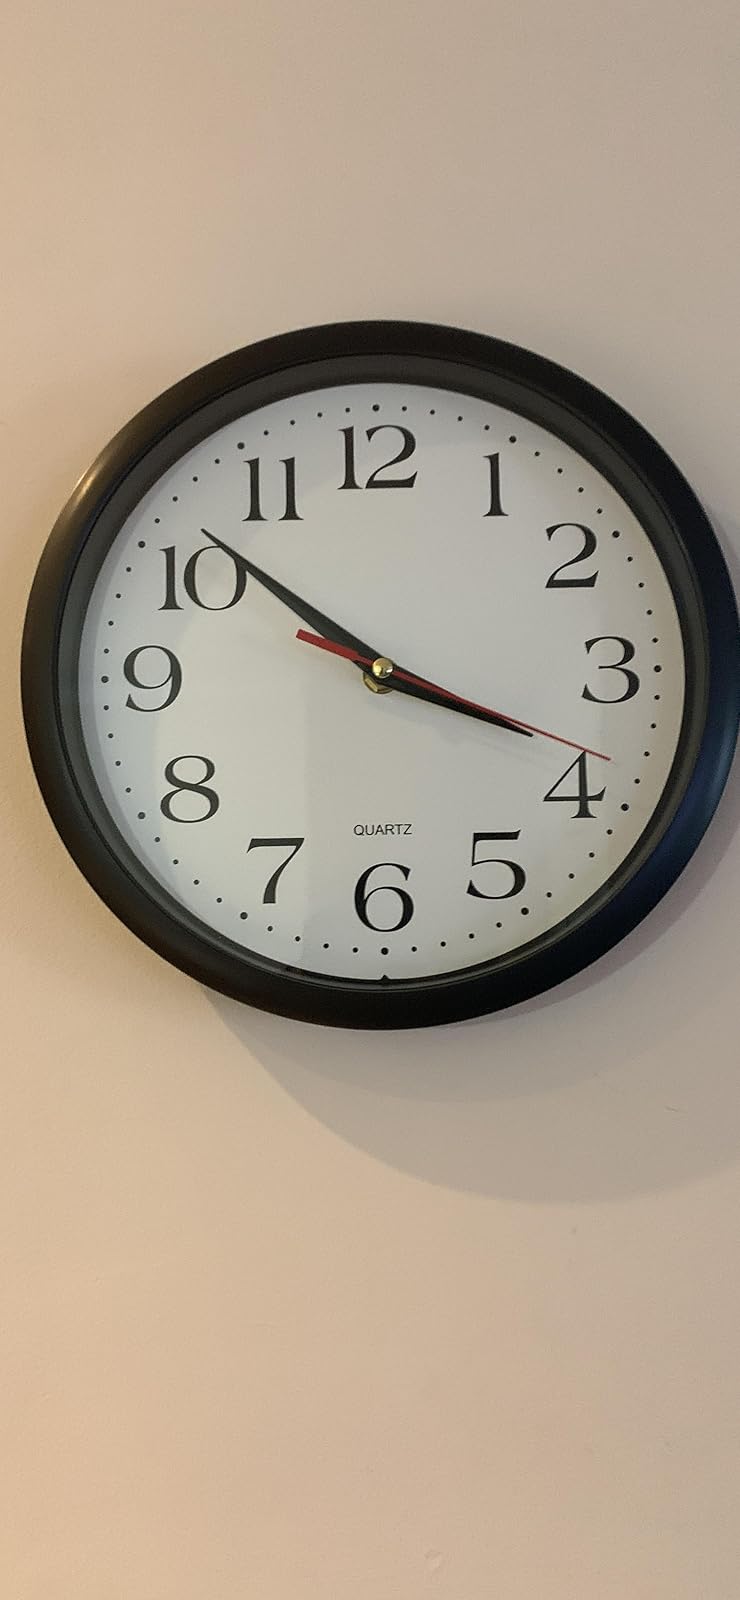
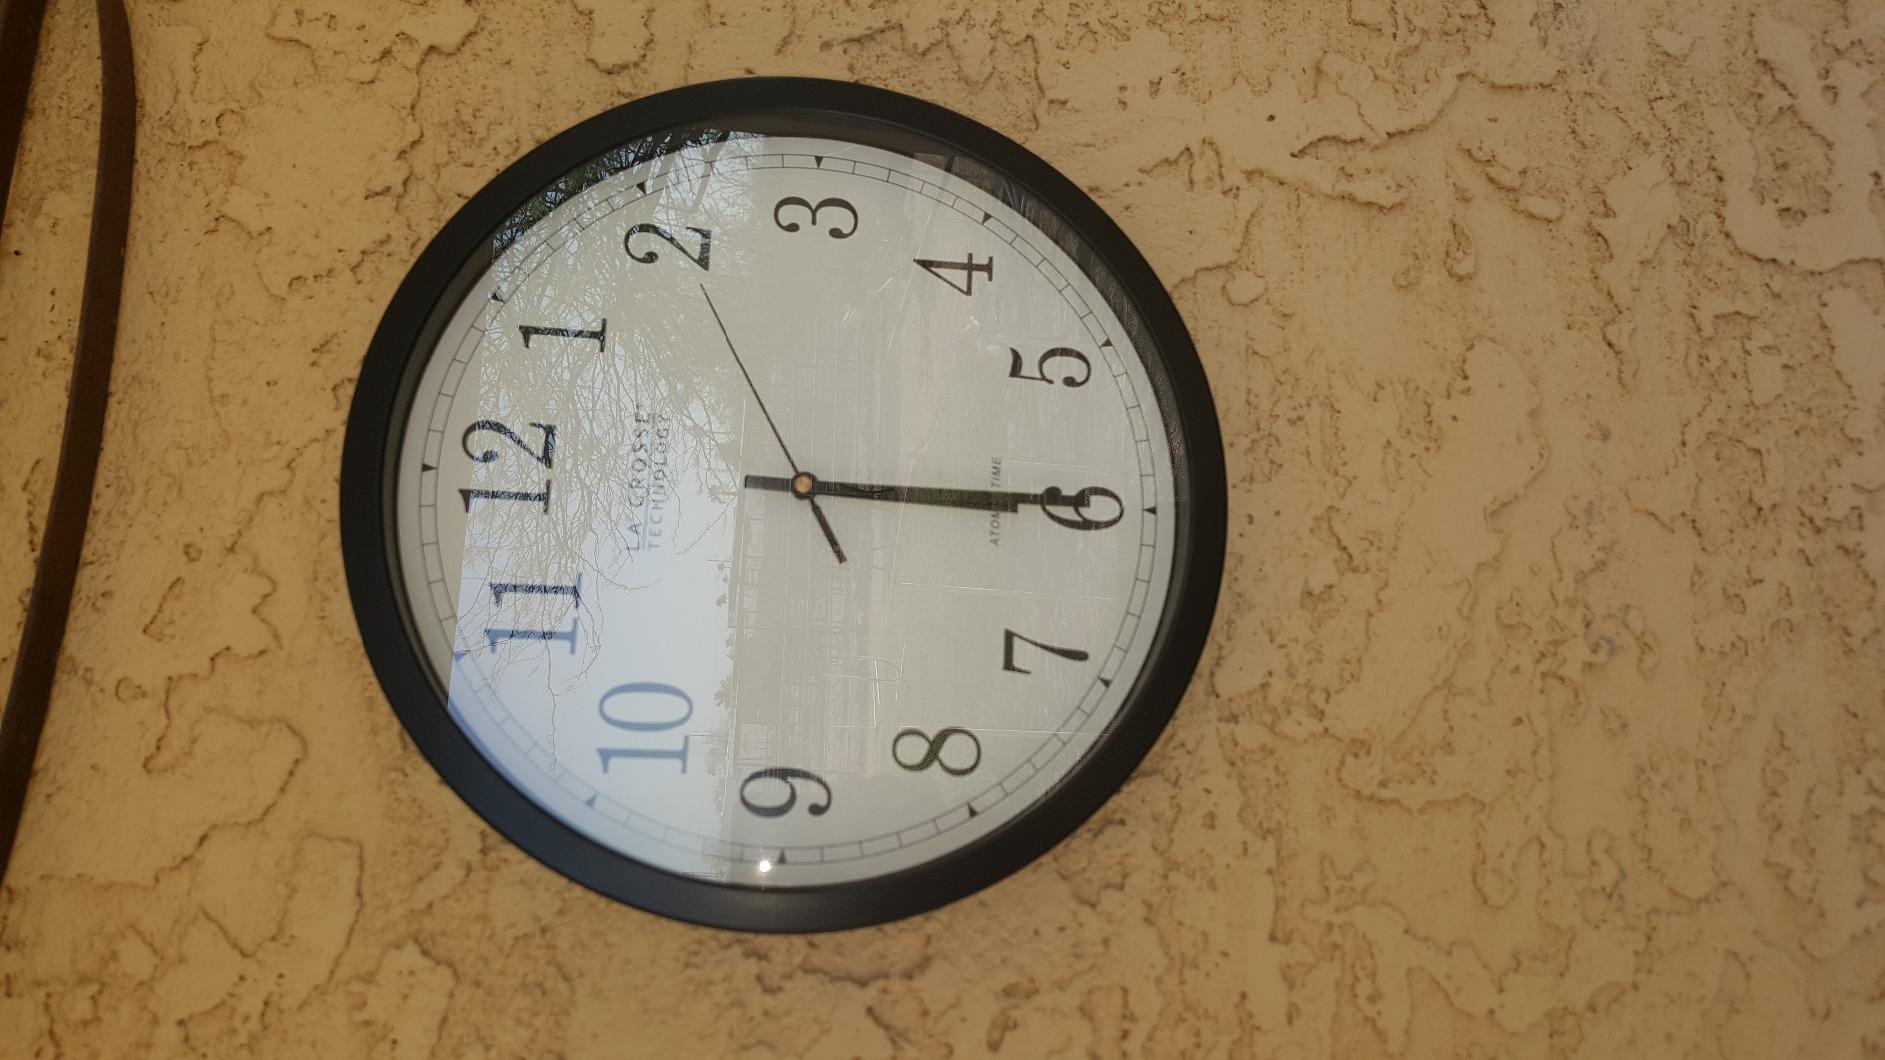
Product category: clock
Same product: no